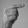
ASL letter: G